Harry Pregerson

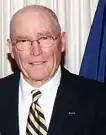

Harry Pregerson (October 13, 1923 – November 25, 2017) was a United States circuit judge appointed to the United States Court of Appeals for the Ninth Circuit by President Jimmy Carter in 1979.